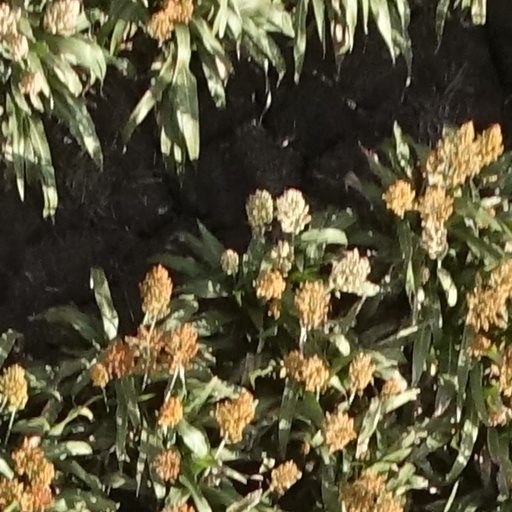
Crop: sorghum